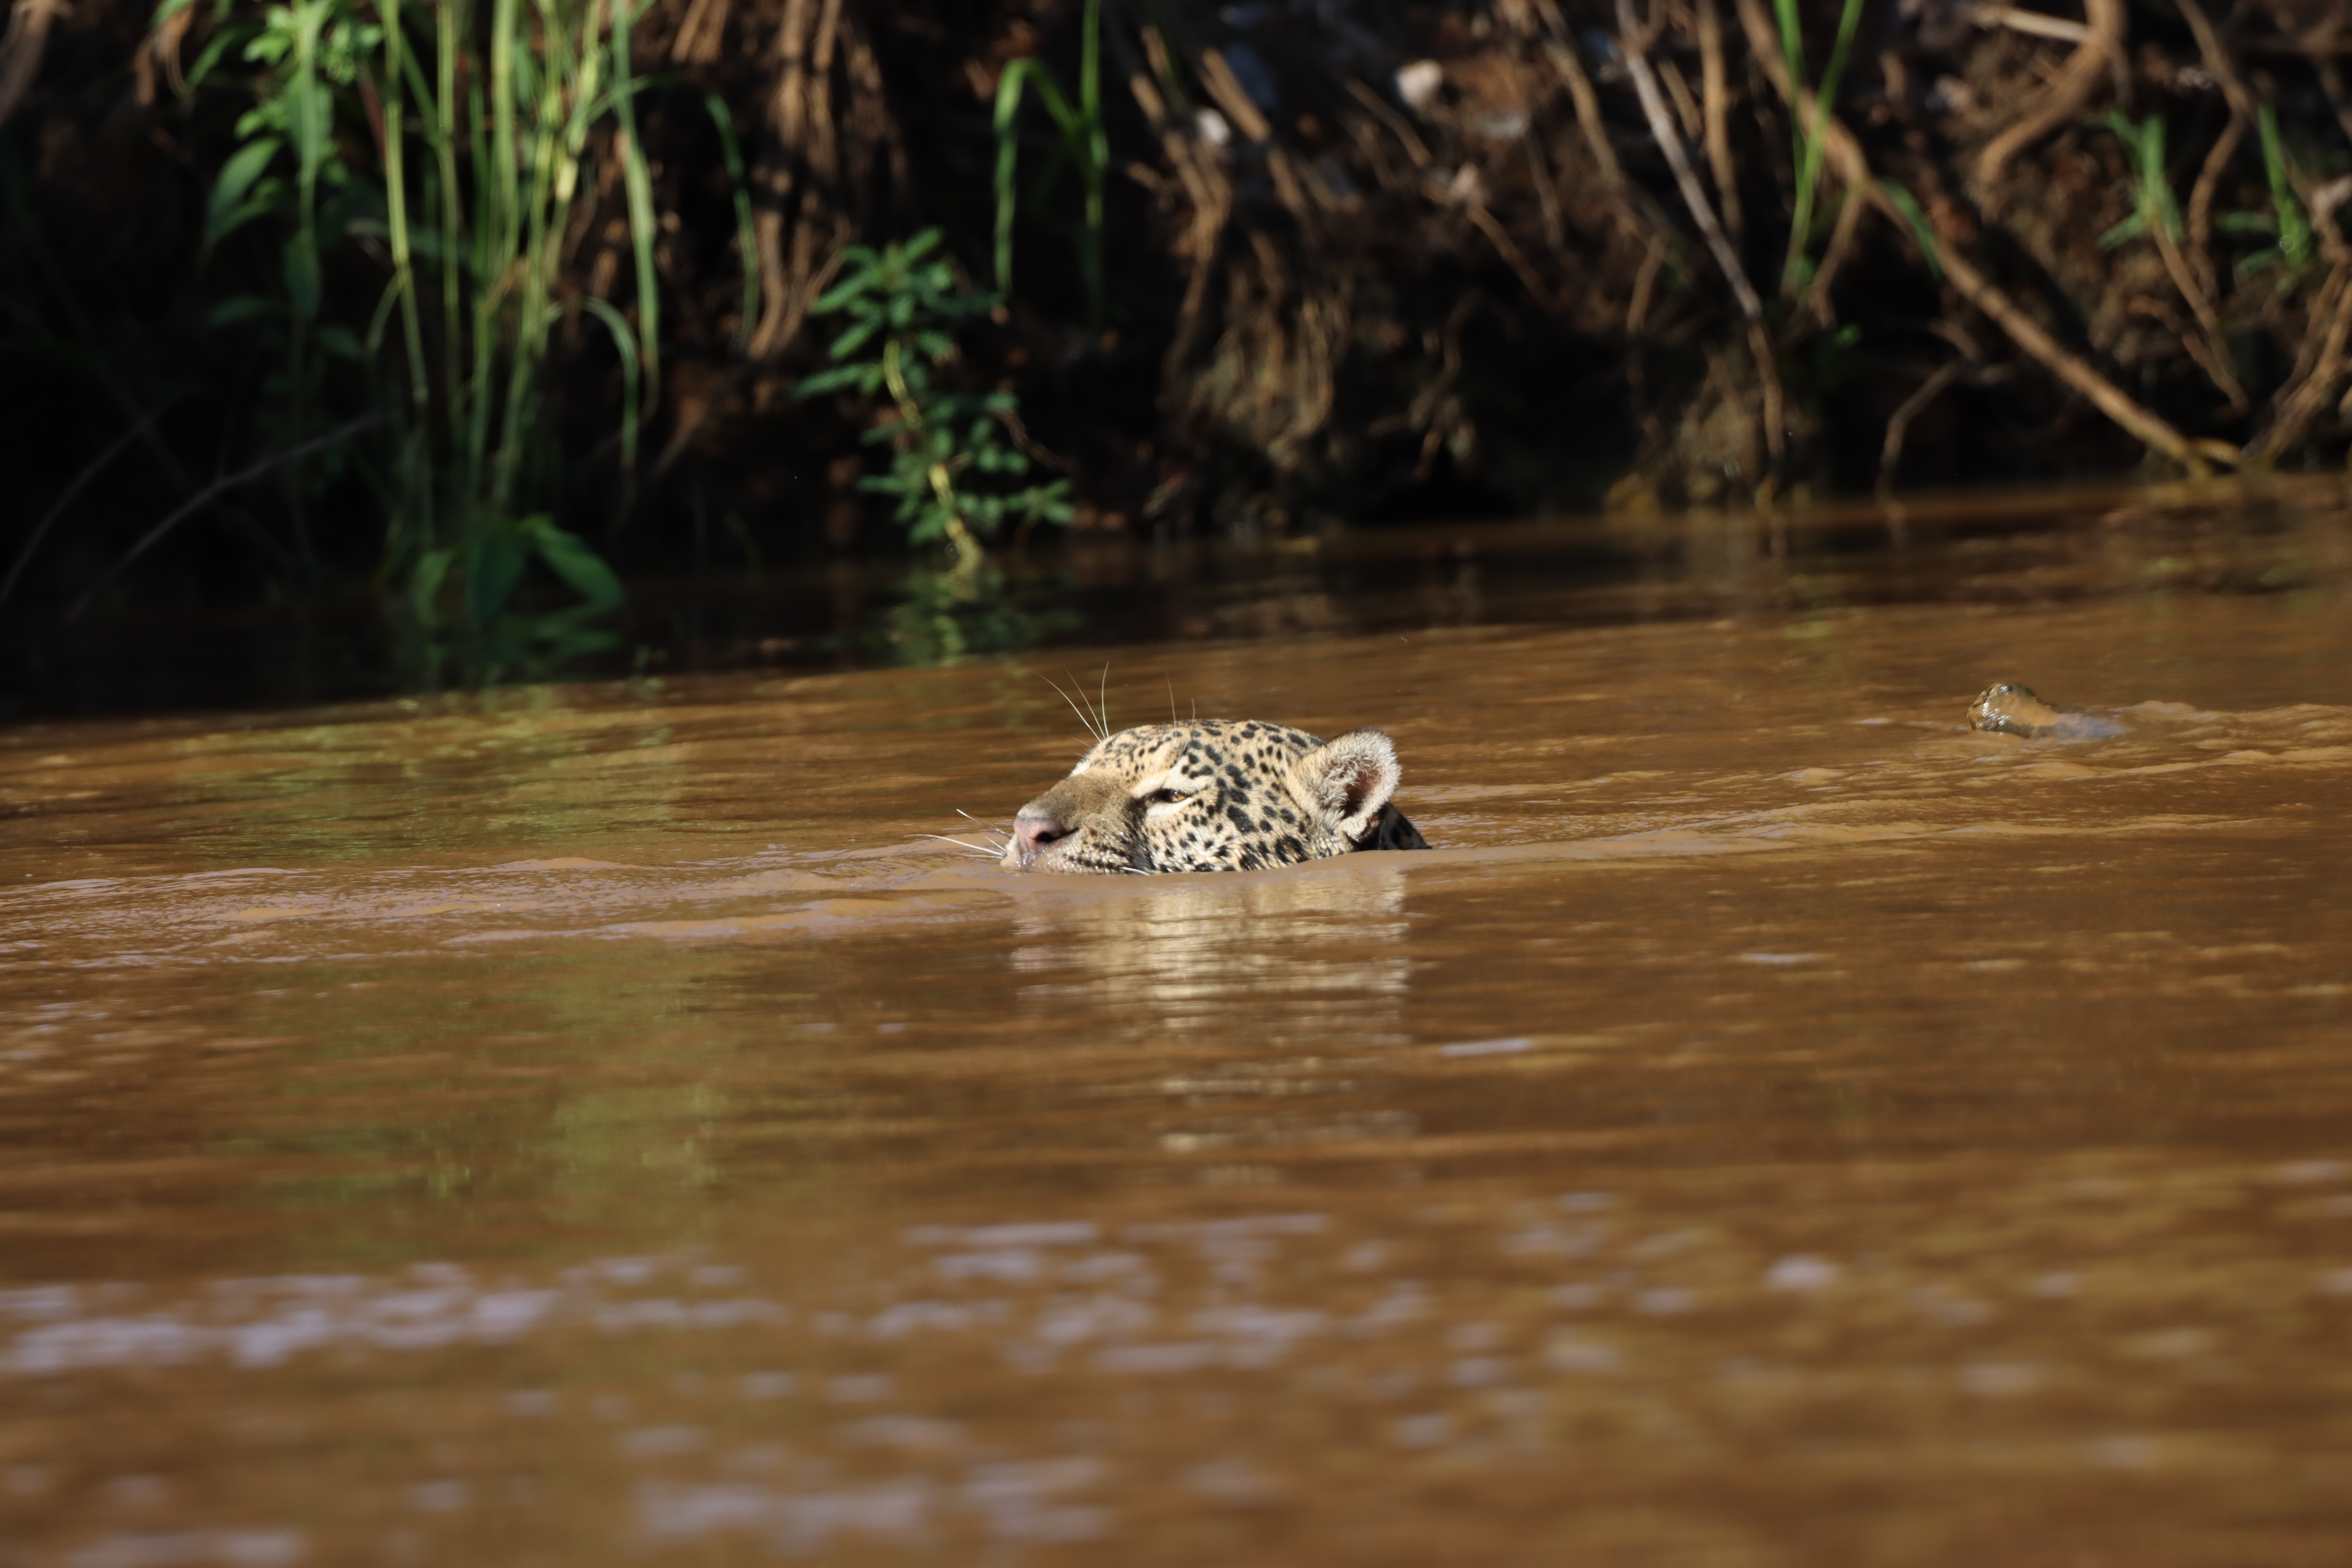
Jaguar: Marcela